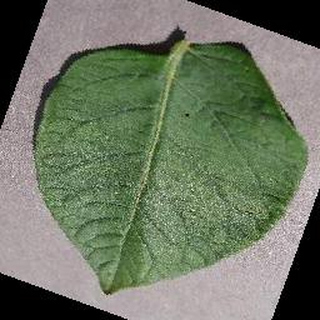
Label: healthy_potato